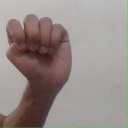
अक्षर: ठ